Koehl

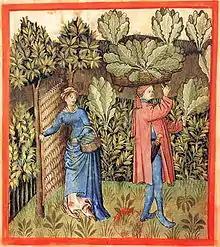
Cabbage harvest illustration, "Tacuinum Sanitatis" (15th century).

Koehl, also transliterated Köhl, is an Upper German surname constituting a metaphonic variant of the Standard German surname Kohl, derived from the cognate word , meaning cabbage. It tends to originate as an occupational name for a cultivator or merchant of the crops.